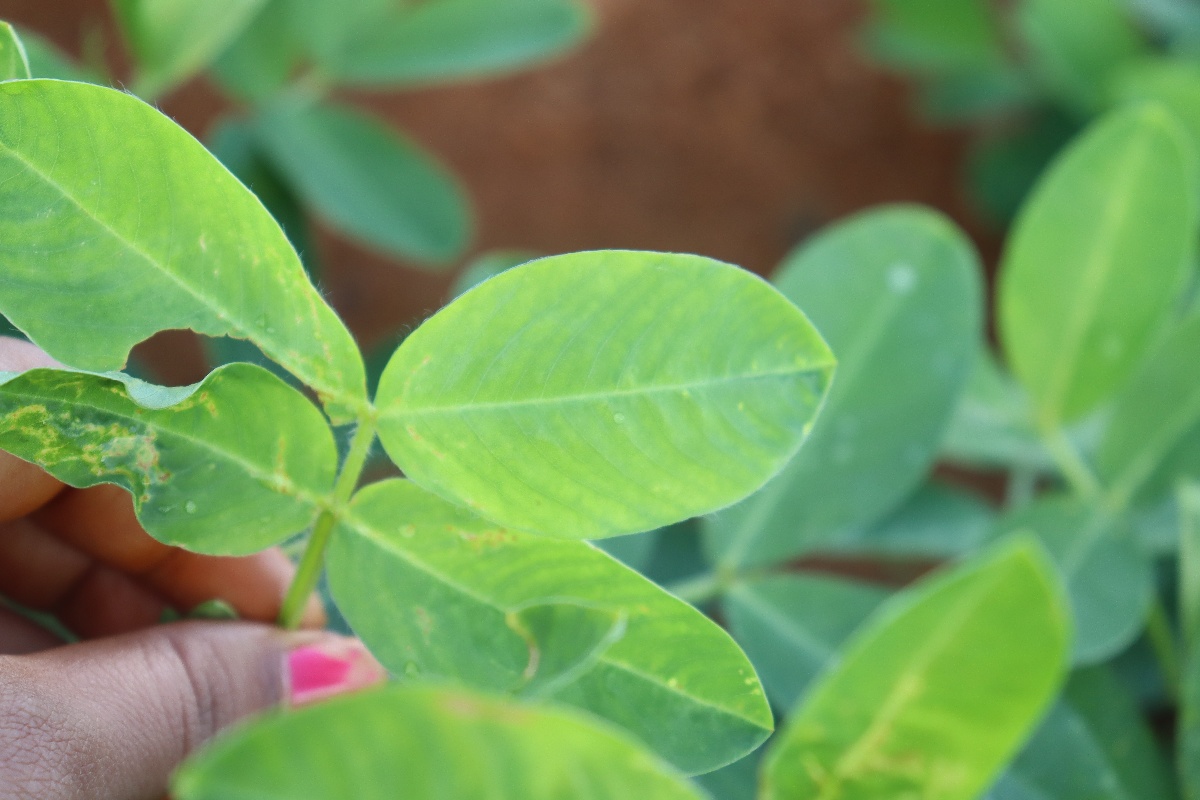
Label: healthy leaf